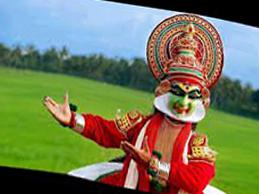
Dance form: kathakali